Marianopolis College

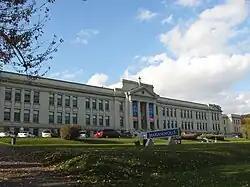
Marianopolis College at new location

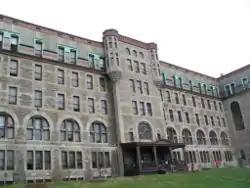
Marianopolis College at its previous Côte-des-Neiges location, prior to fall 2007

The school was founded in 1908 as the bilingual Notre Dame Ladies College, the first institution of higher learning for English-speaking Catholic women in Quebec. Initially, it offered degrees through Université Laval, the first being offered three years after the college's founding. The degree-granting agreement was later transferred to Université de Montréal. In 1926, the school was renamed Marguerite Bourgeoys College.